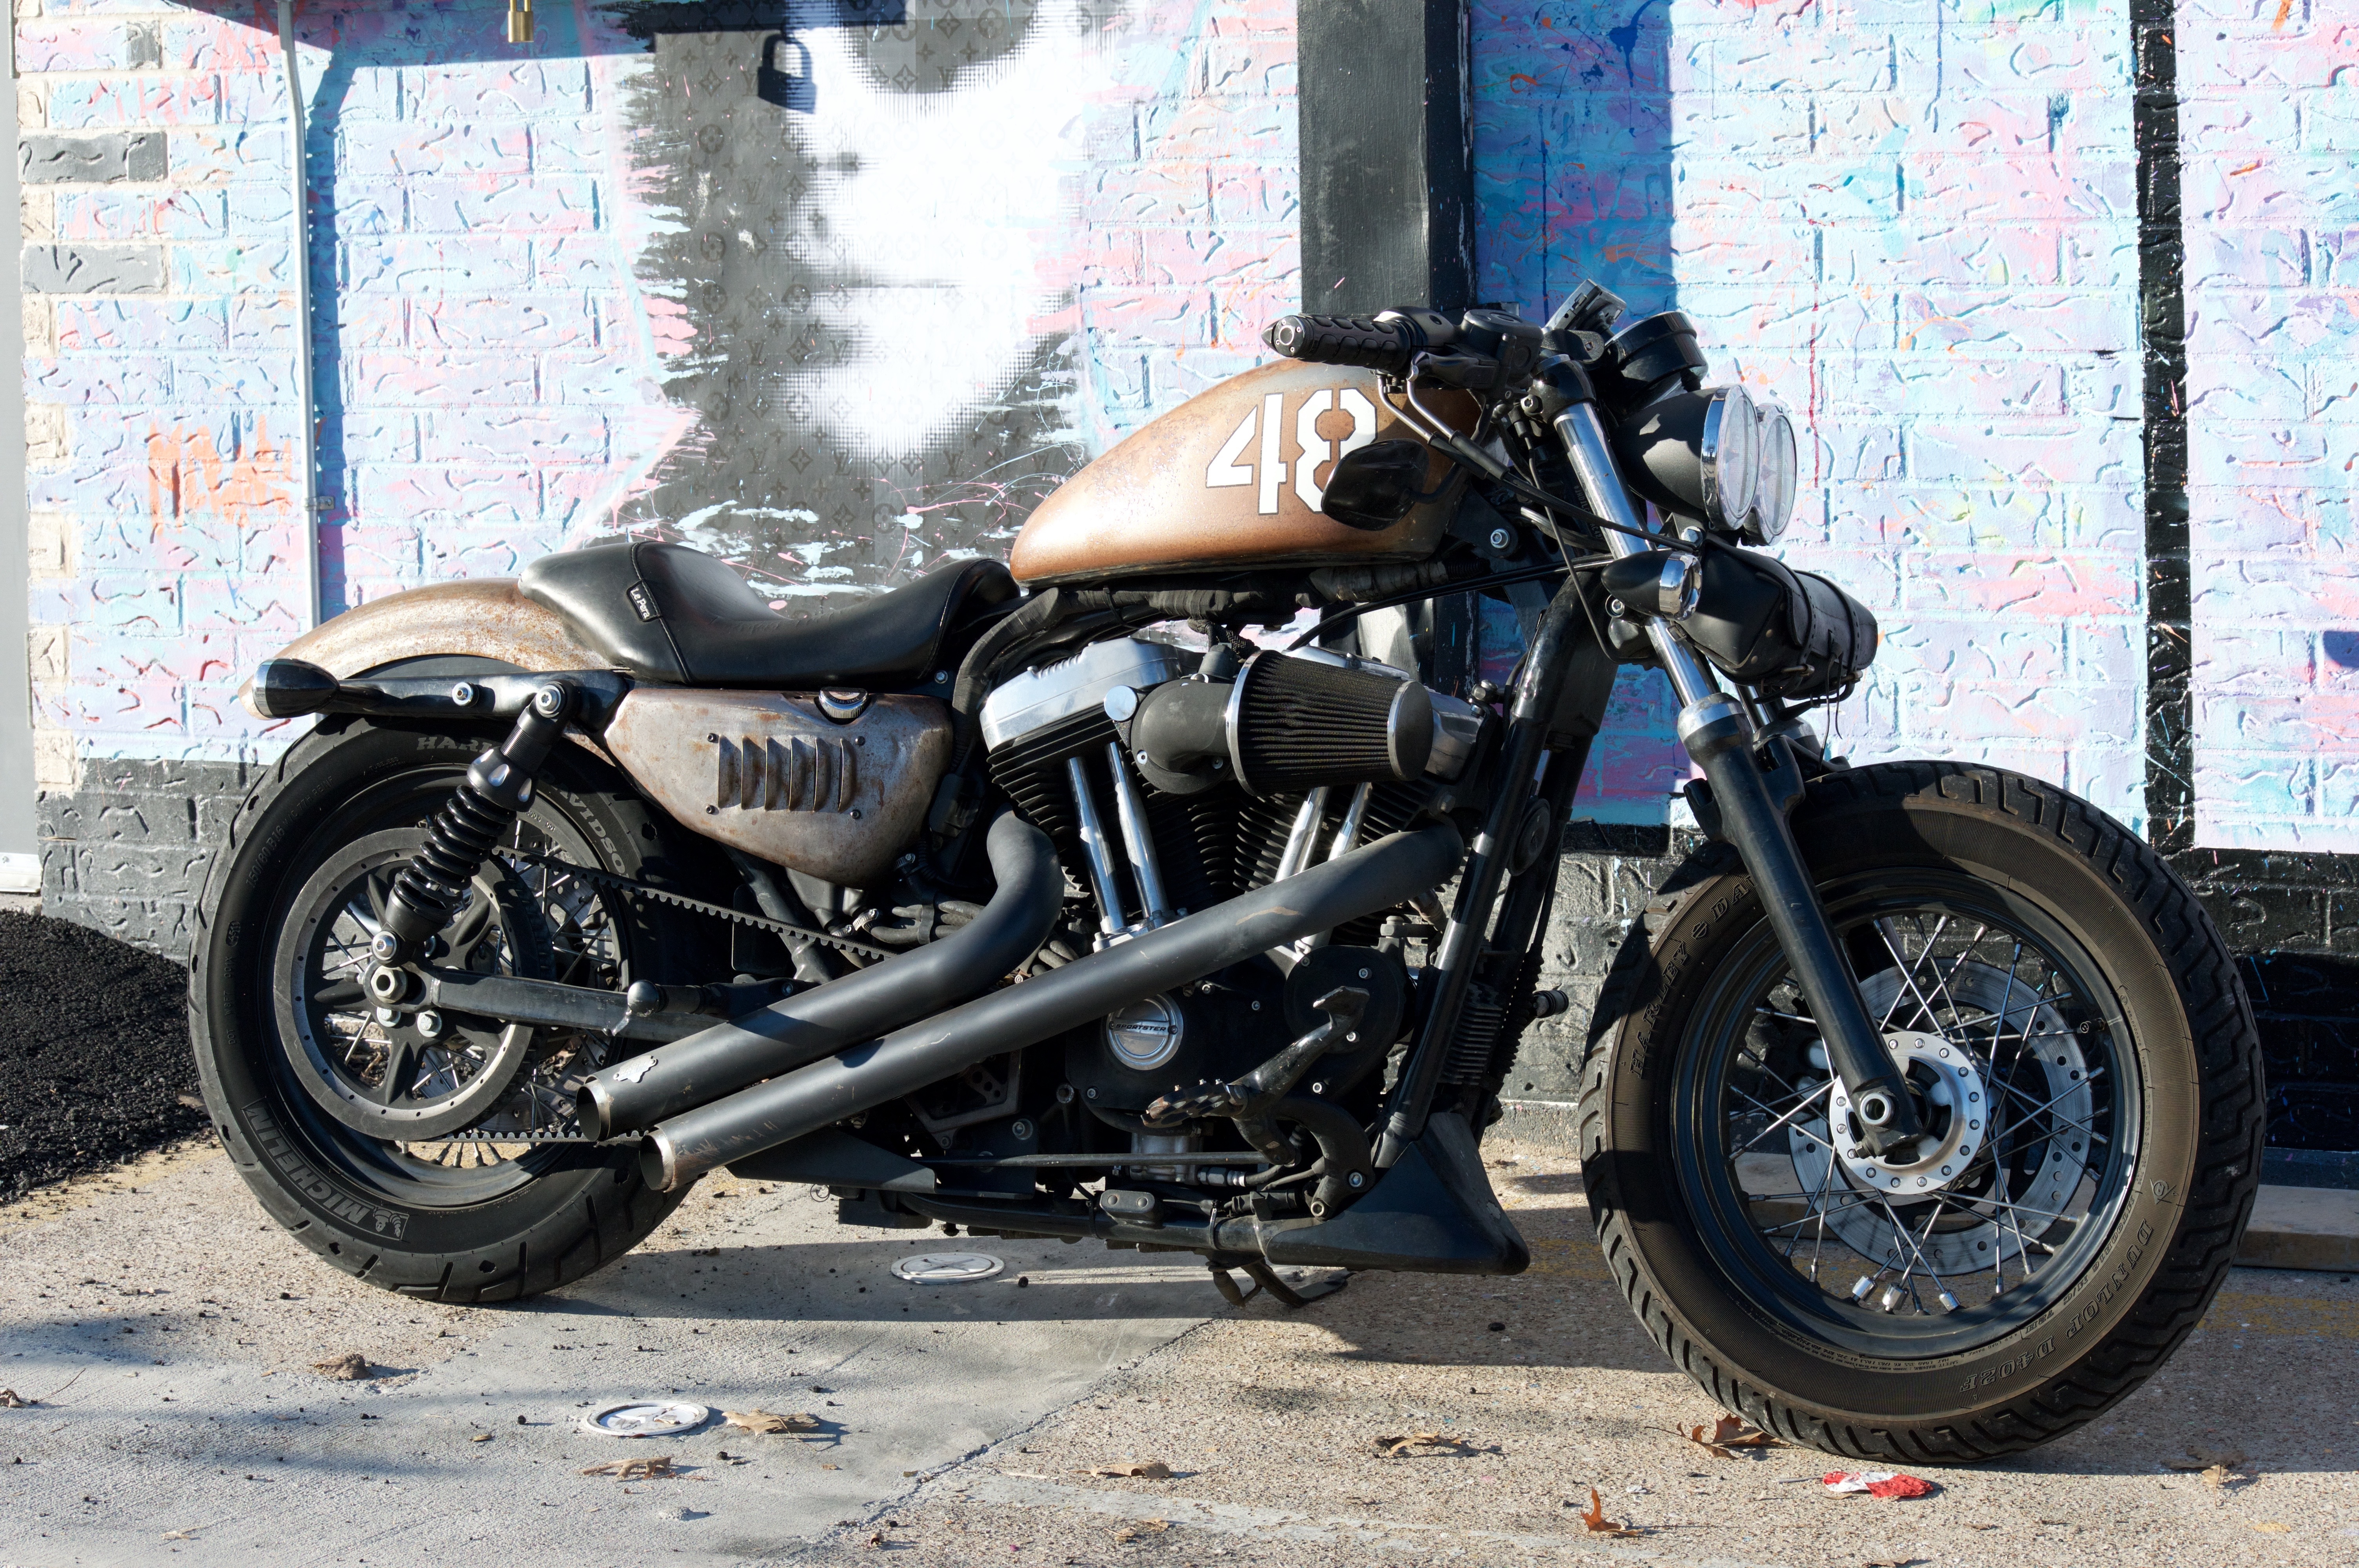
car, vintage, antique, wheel, retro, bike, vehicle, motorcycle, motorbike, classic, chopper, cruiser, motorcycling, land vehicle, automobile make